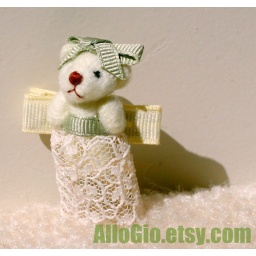
Toddler hairclip with the cutest little teddy bear in a wedding gown. Perfect for a flower girl or a little princess! AlloGio.etsy.com